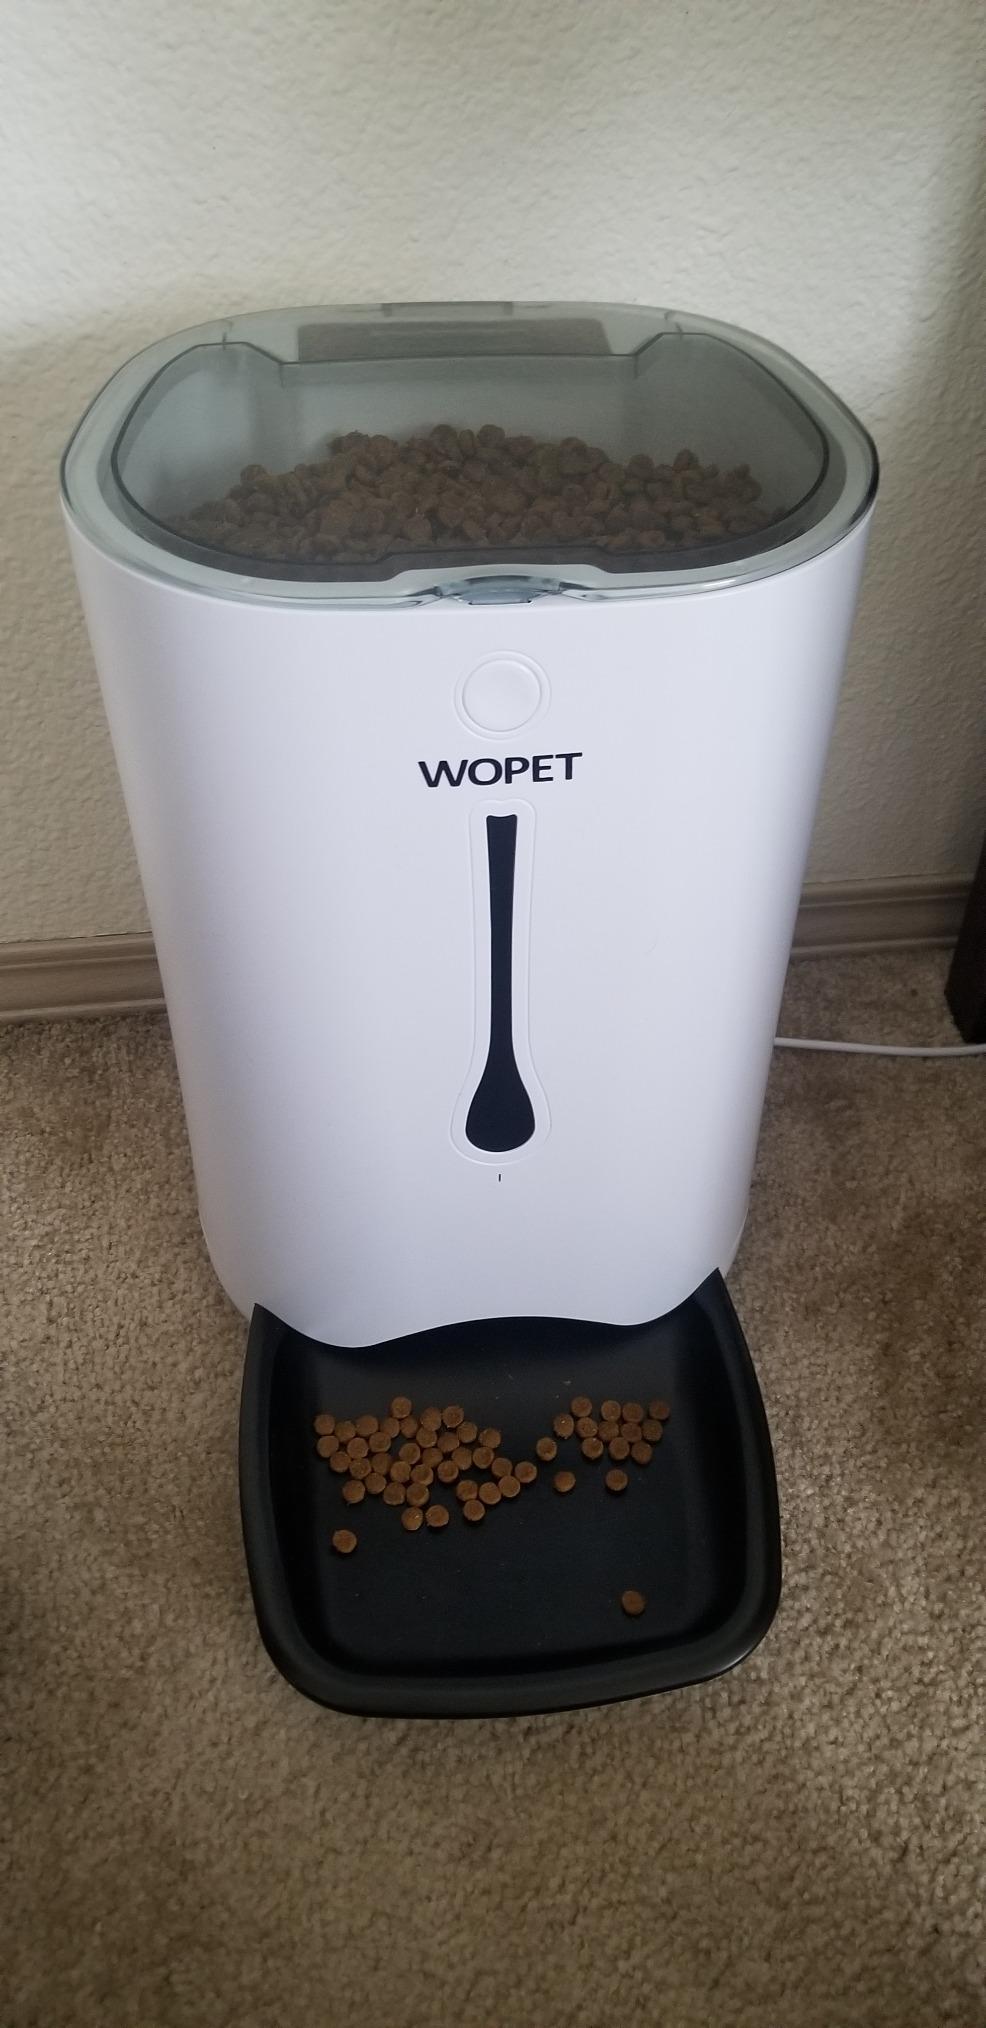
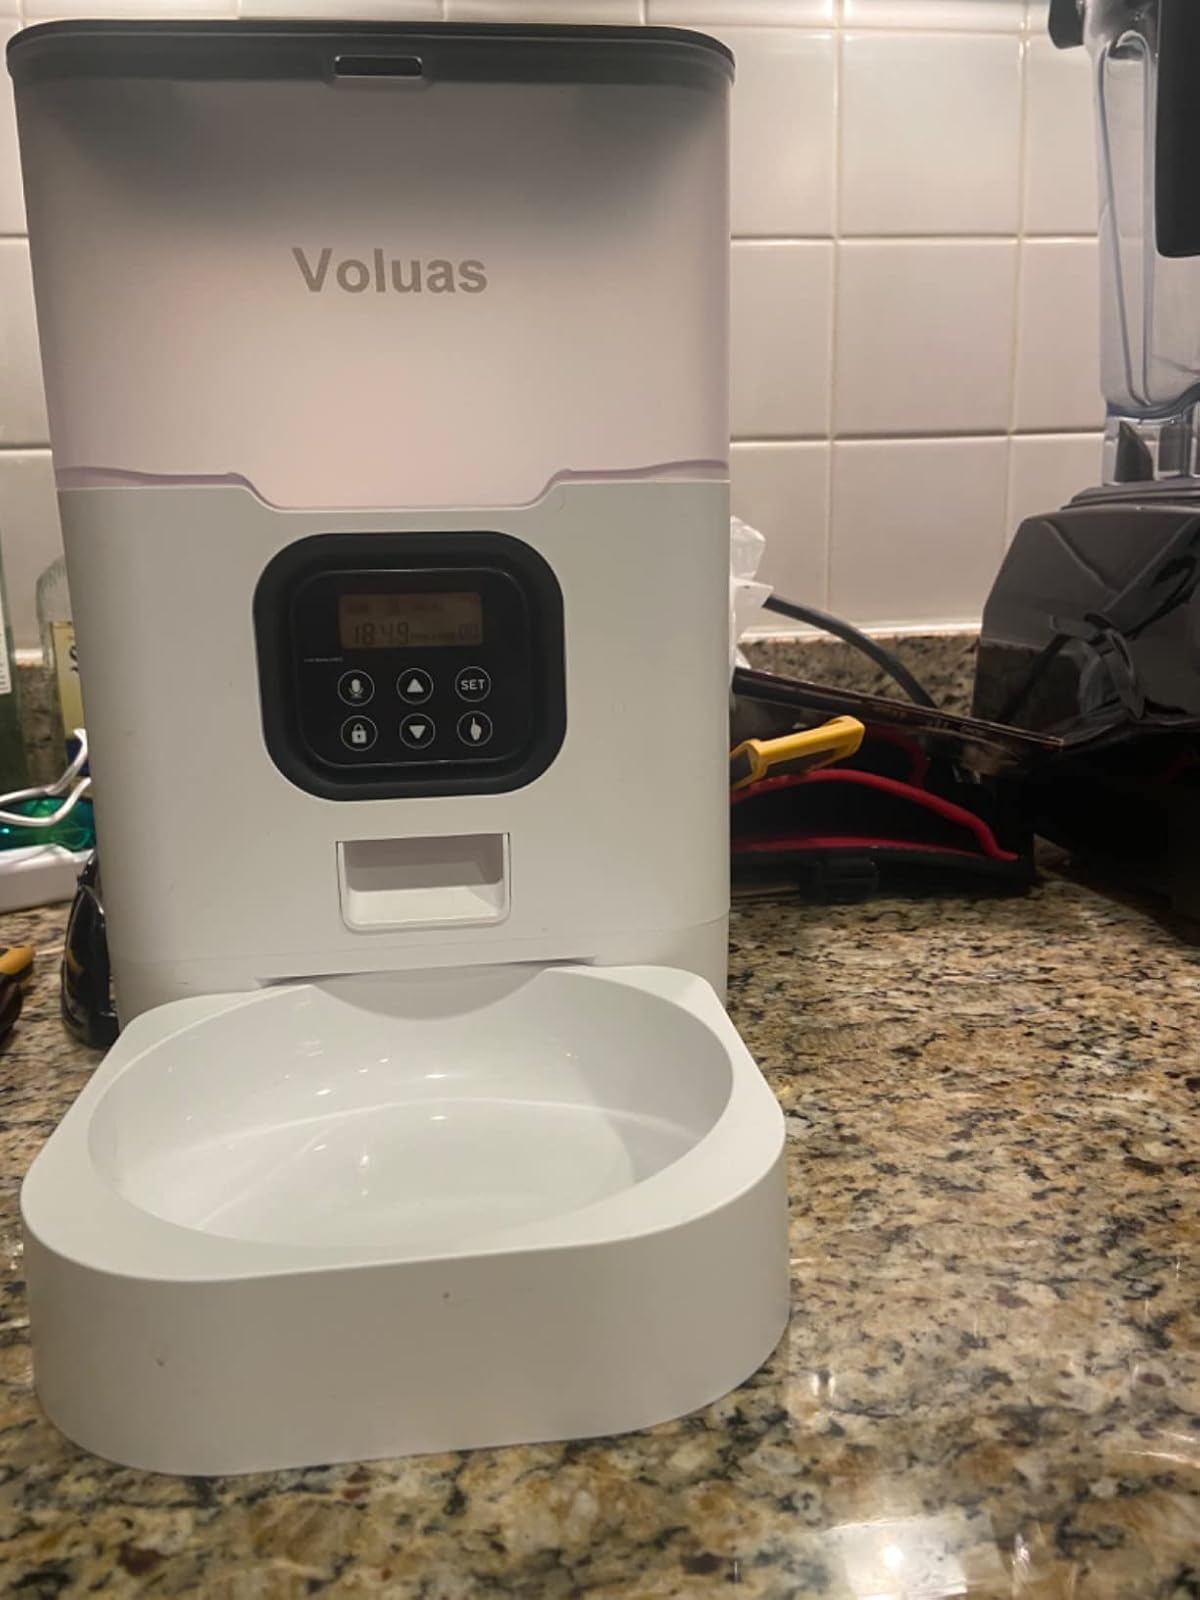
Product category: items_feeder
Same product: no